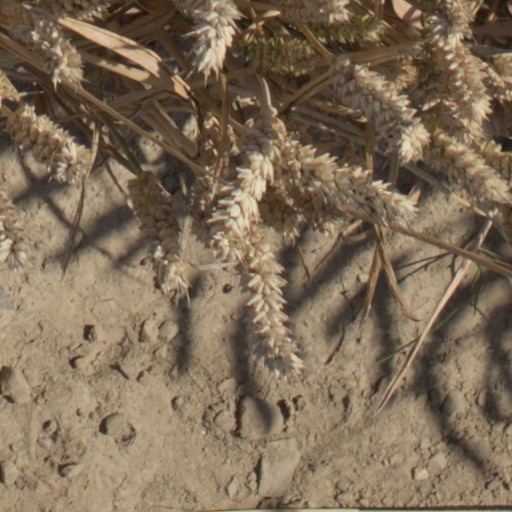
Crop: wheat